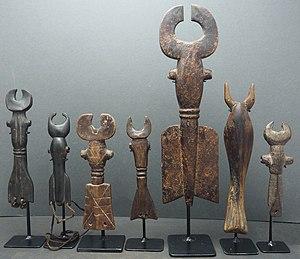
Les instruments de musique bamilékés en particulier ou des grassfield en général, sont nombreux et divers. Leurs accessoires aussi. Ils peuvent être regroupés par catégorie.